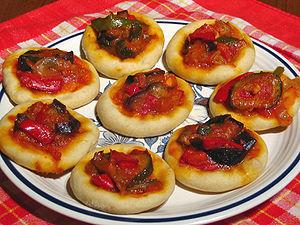
des coques avec ratatouille (comme une pizza à la catalane).